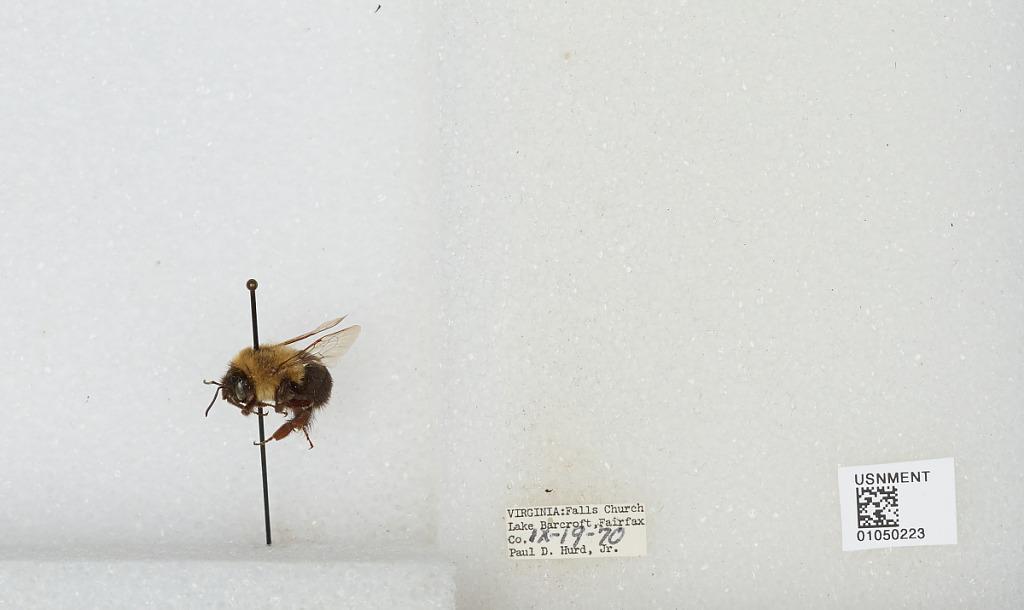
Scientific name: Bombus sp.
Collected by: P. Hurd
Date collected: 1970-9-19
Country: United States
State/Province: Virginia
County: Fairfax
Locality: Falls Church, Lake Barcroft
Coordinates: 38.8458, -77.15